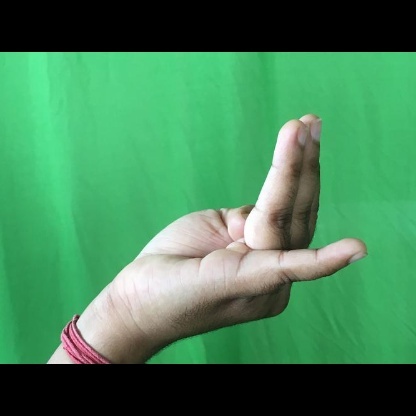
Mudra: Chaturam